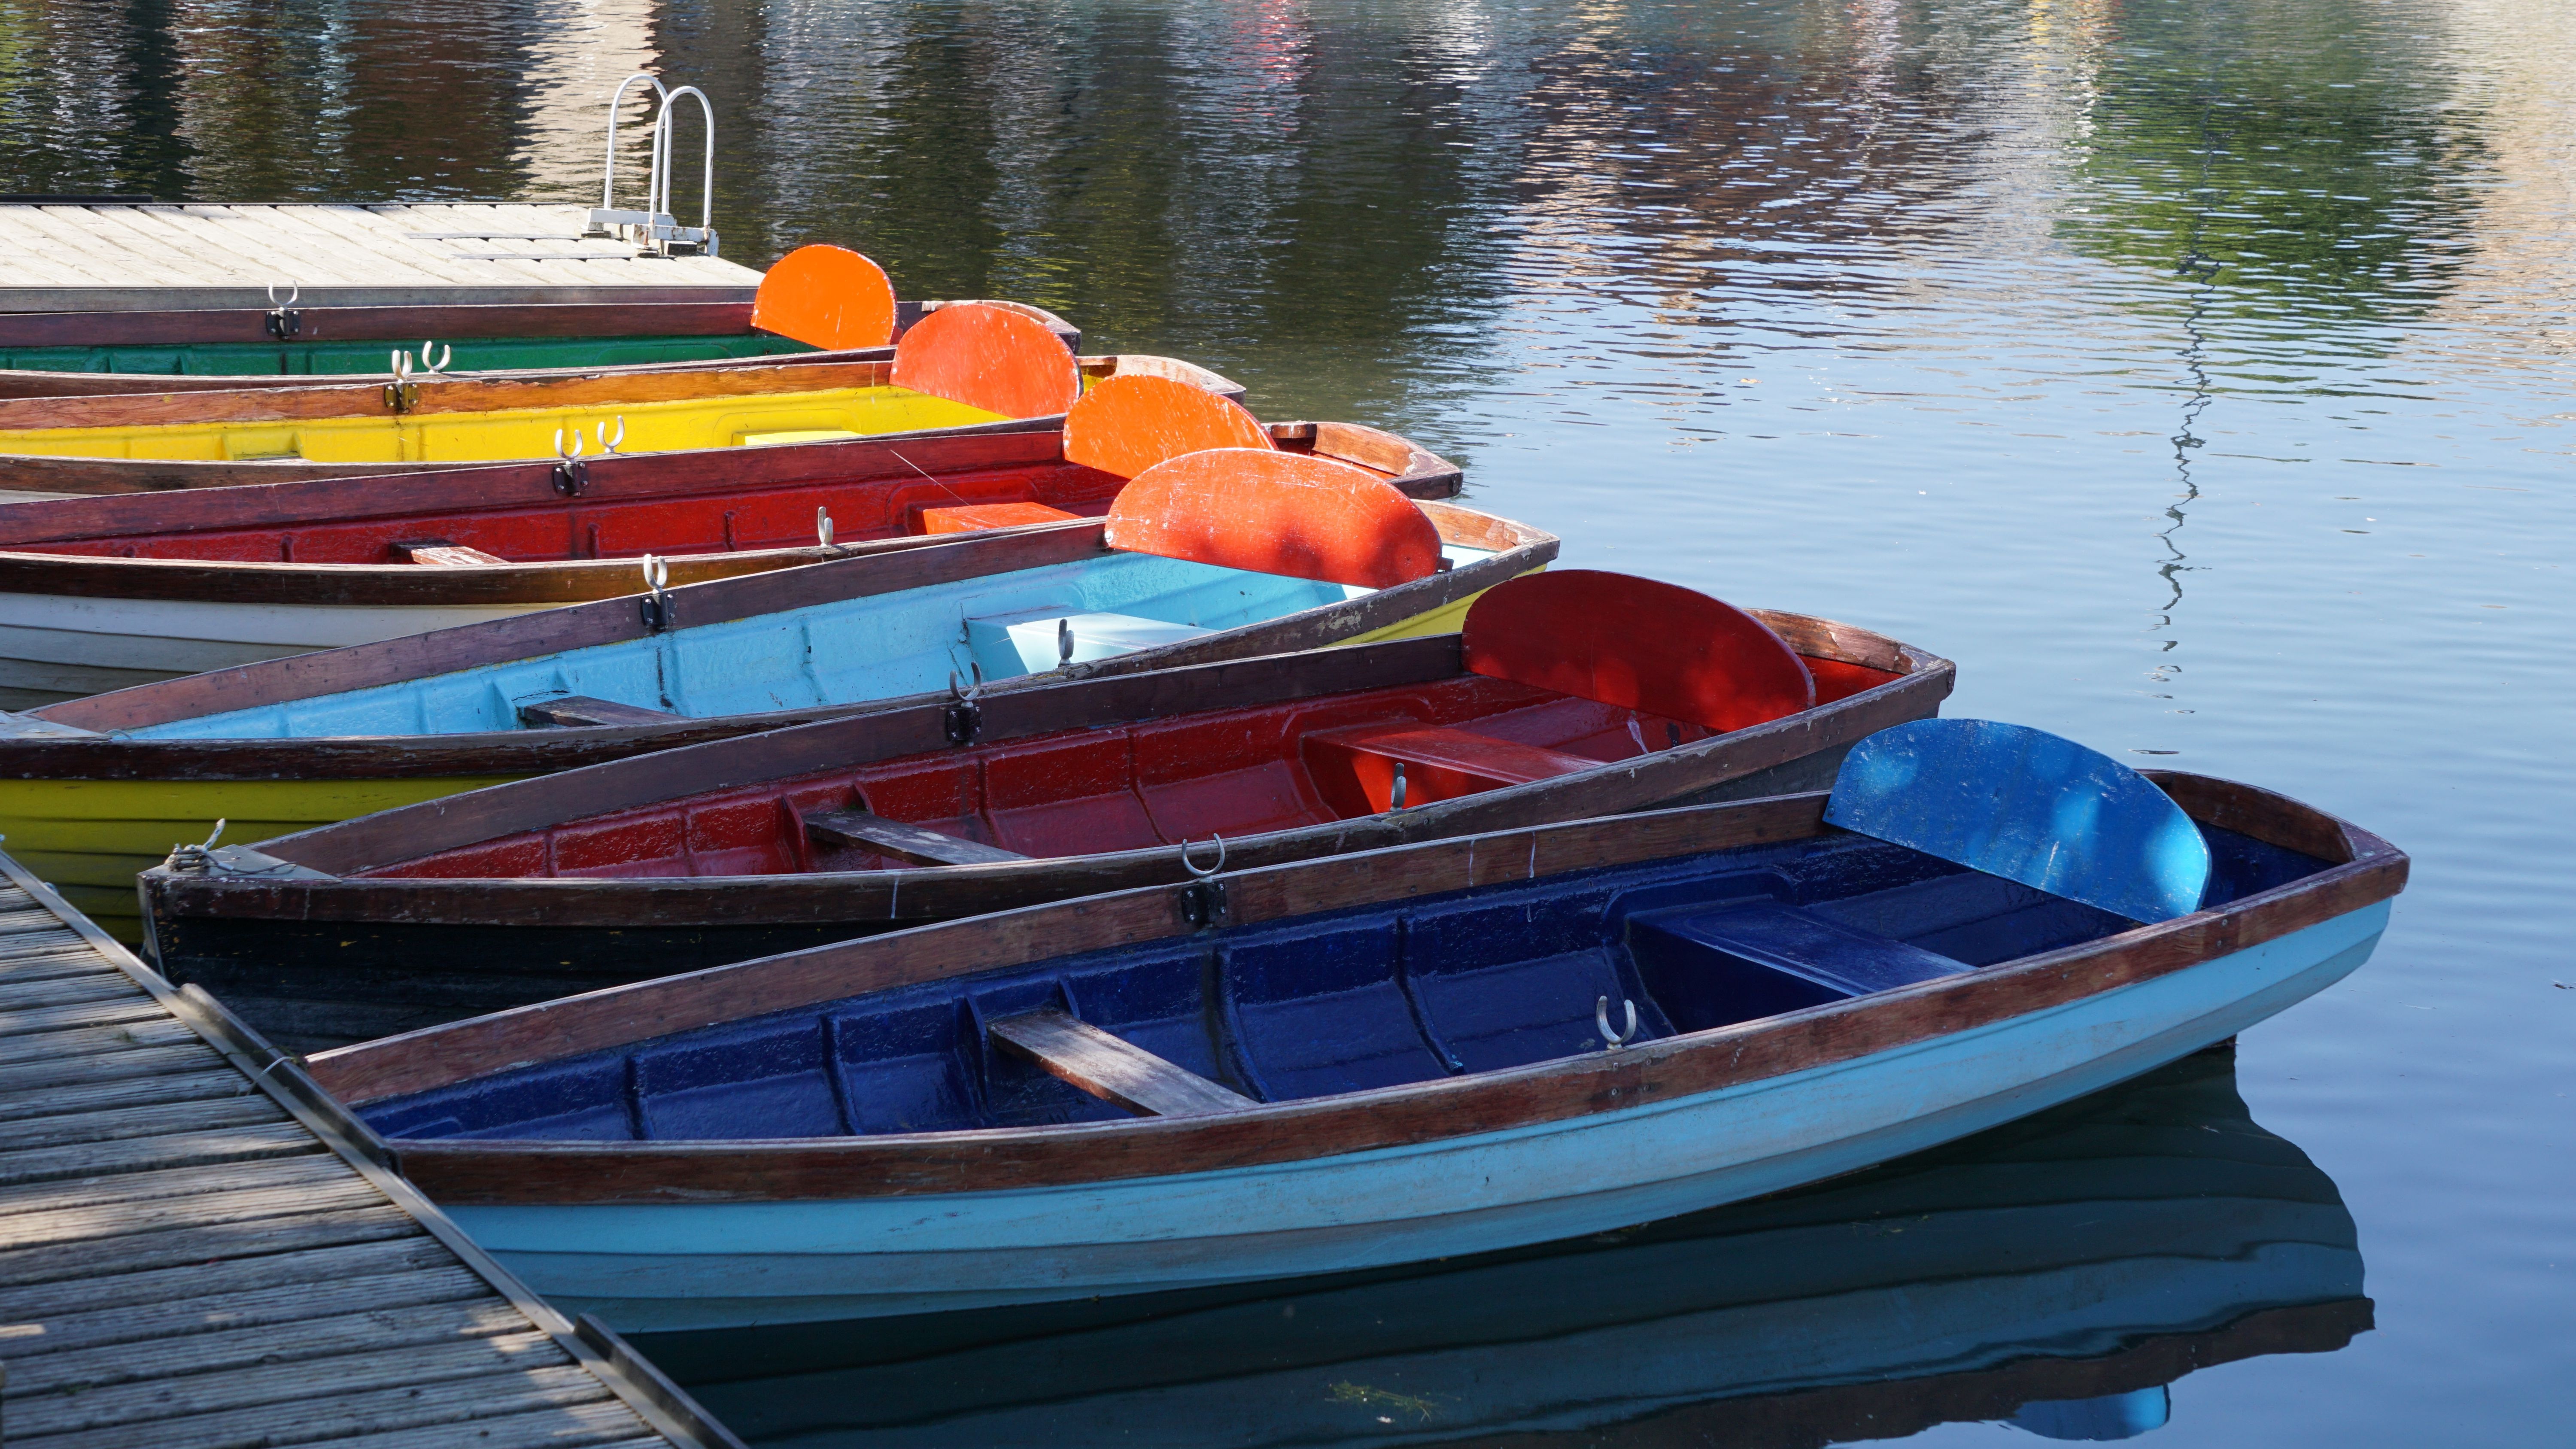
water, boat, summer, vehicle, colourful, calm, motorboat, nautical, boating, boats, watercraft, dinghy, row boats, skiff, watercraft rowing